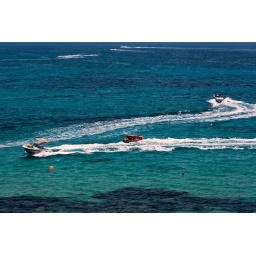
Two boats rapidly moving in opposite directions, leaving some white foamy trails behind them in the calm green sea.